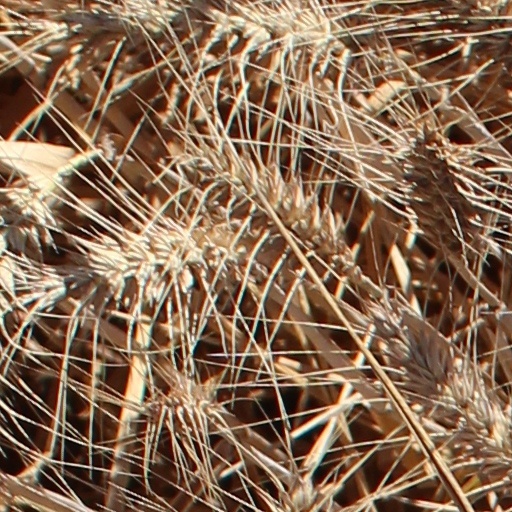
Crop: wheat